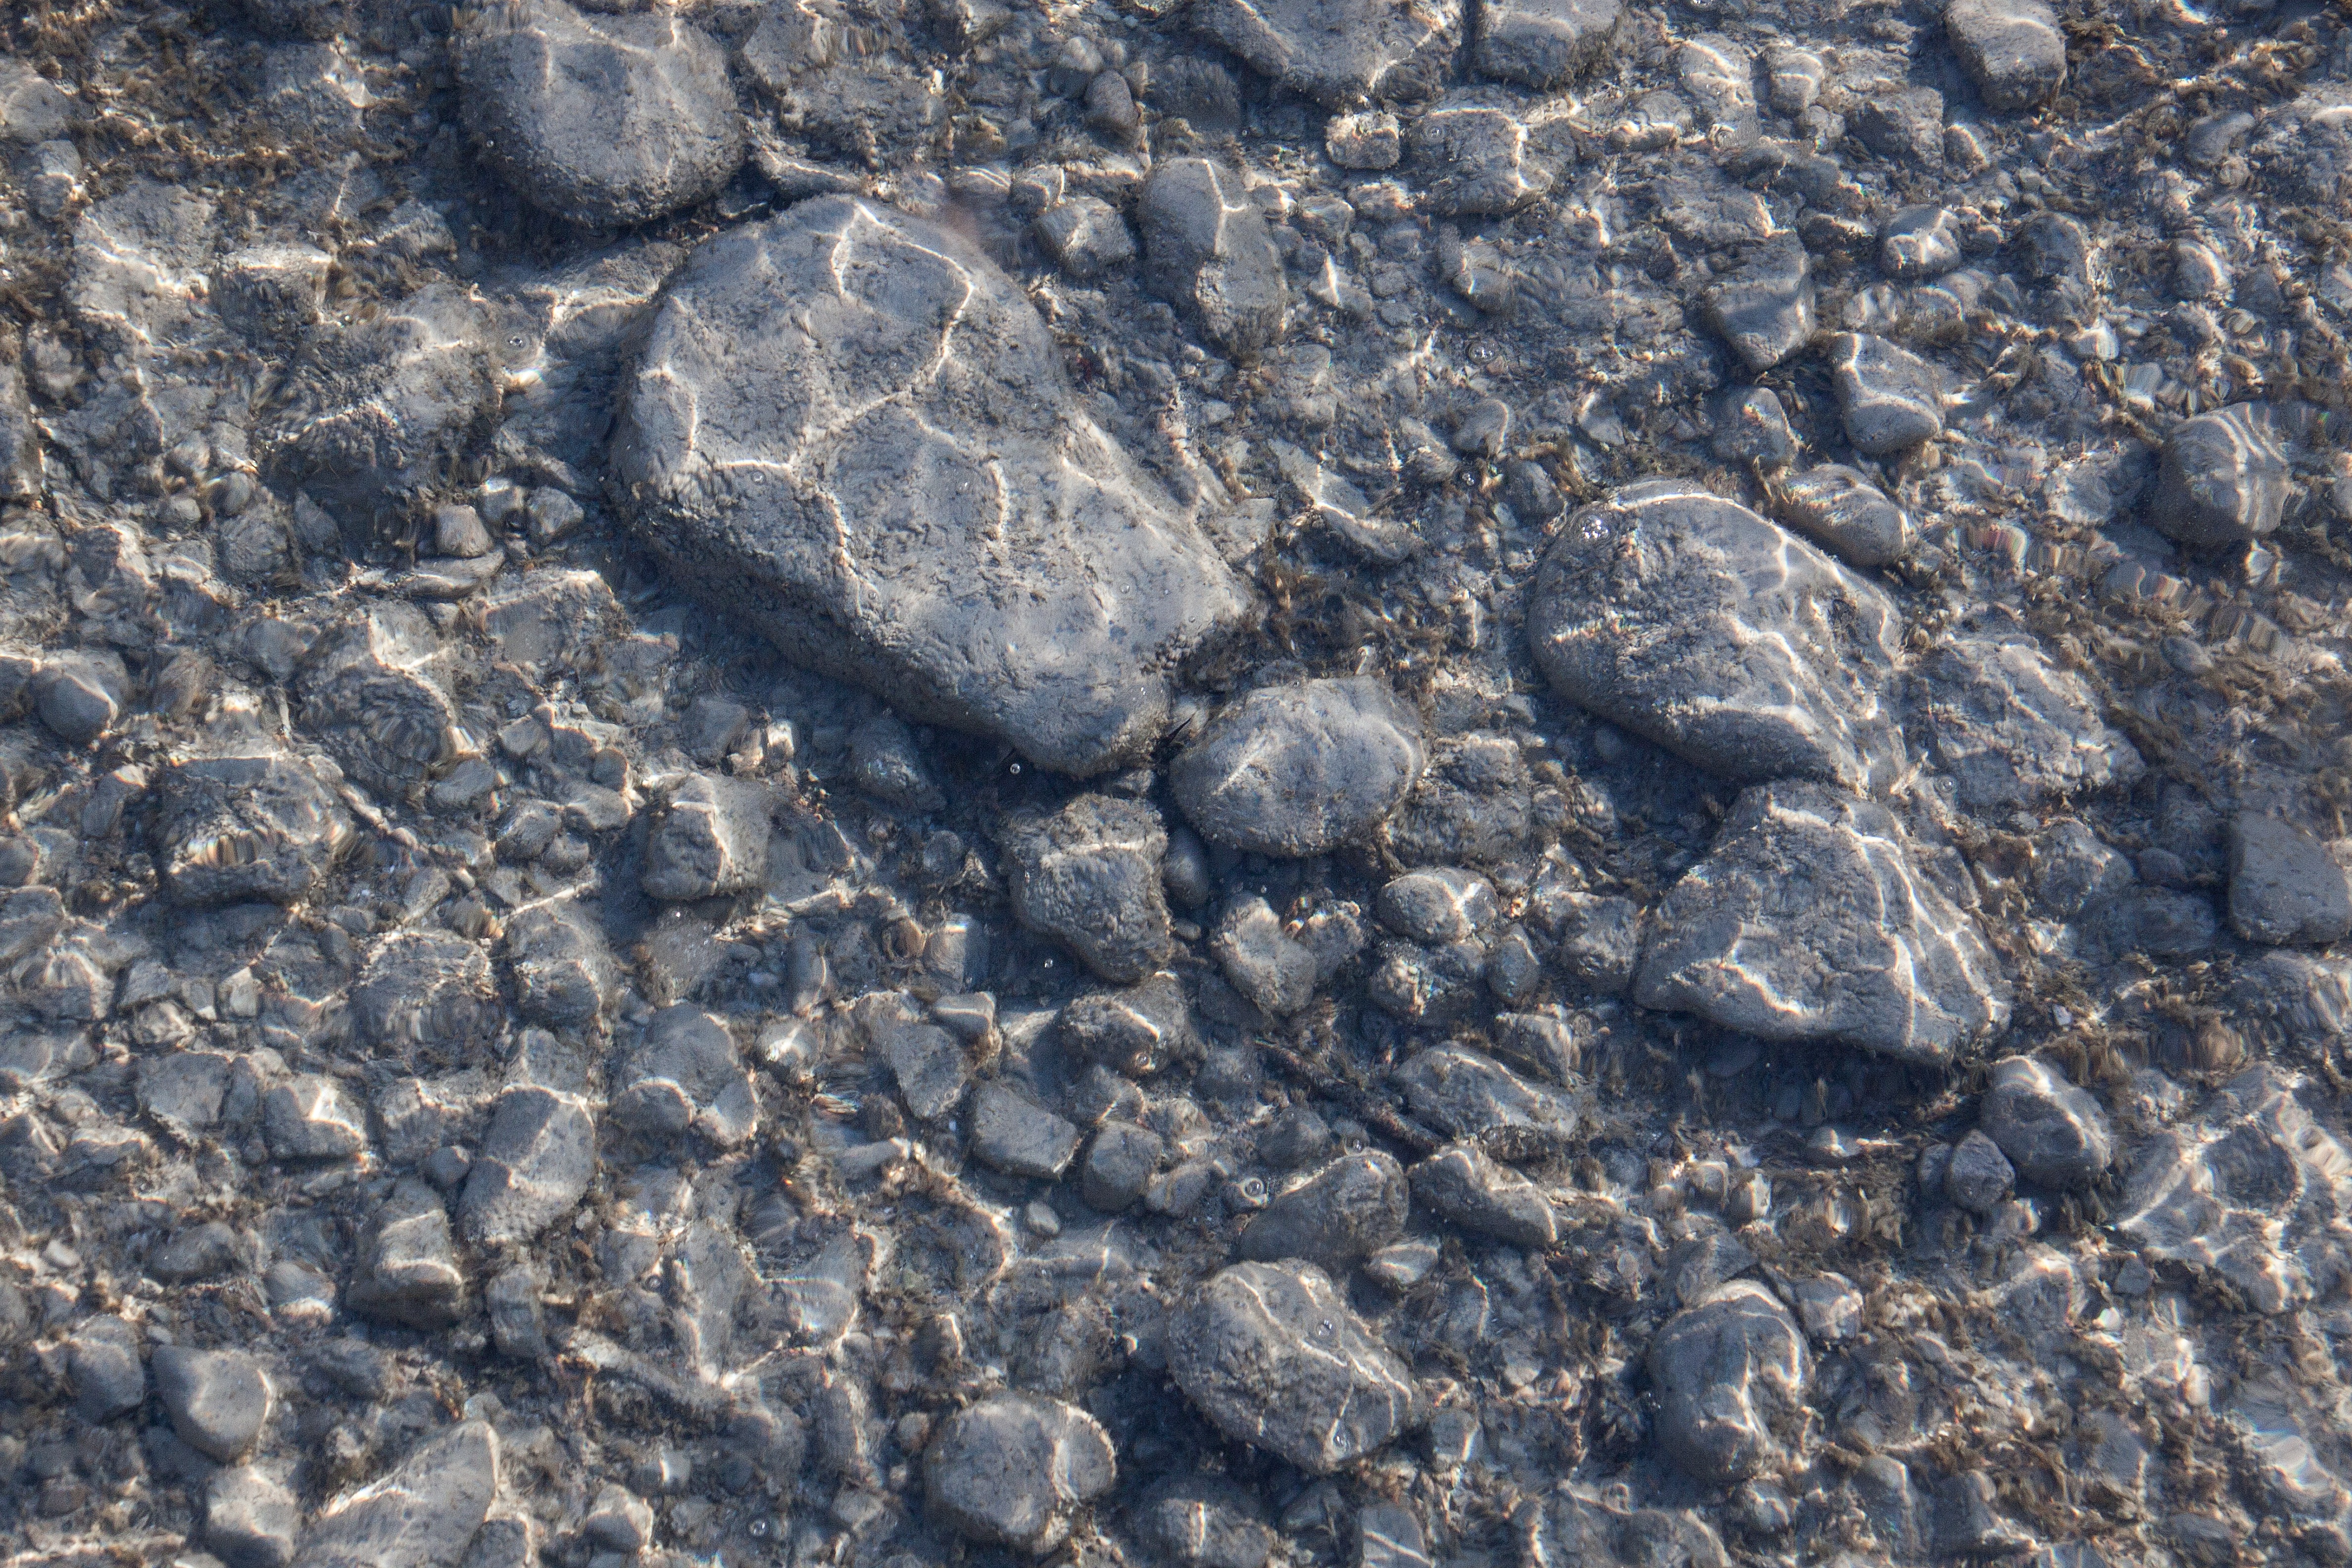
water, nature, sand, rock, refraction, asphalt, pebble, soil, rest, material, stones, geology, pebbles, reflections, basic, reflexes, road surface